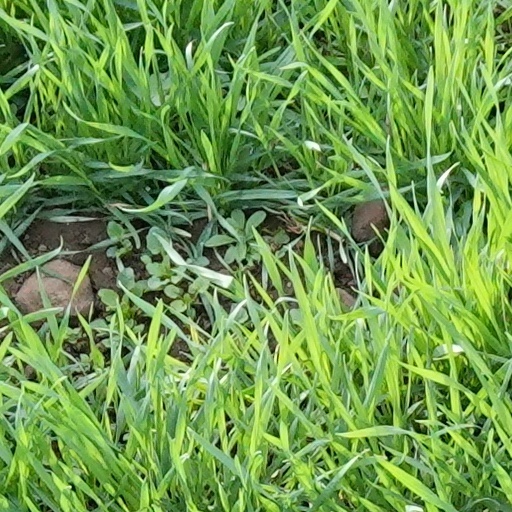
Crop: wheat